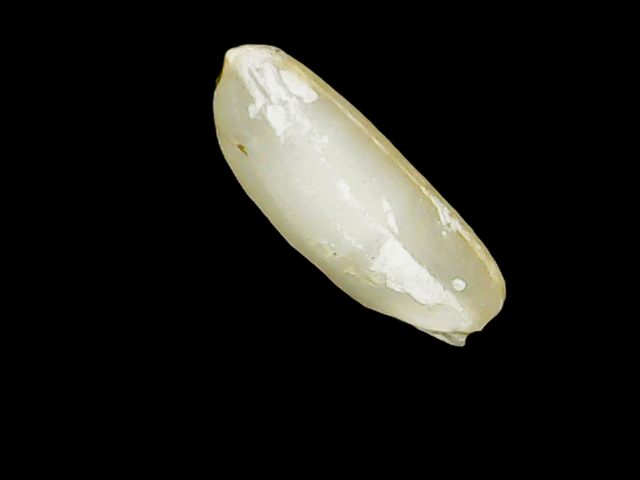
Rice variety: Binadhan12